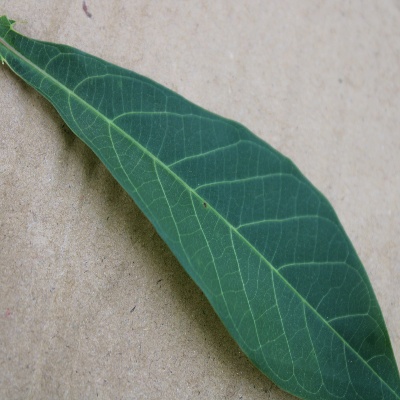
Crop: Cassava
Condition: healthy